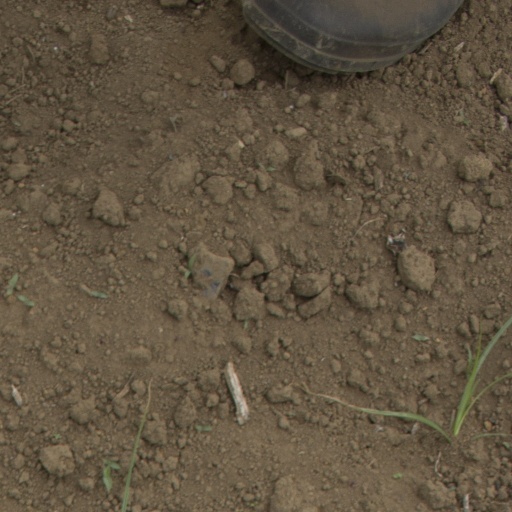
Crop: Jerusalem artichoke